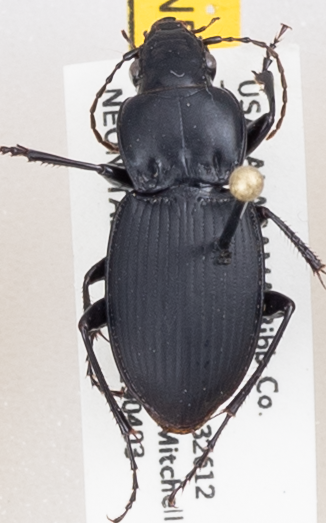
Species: Cyclotrachelus convivus
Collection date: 2019-04-03
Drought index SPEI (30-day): -0.61
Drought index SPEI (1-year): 1.22
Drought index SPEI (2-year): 1.69